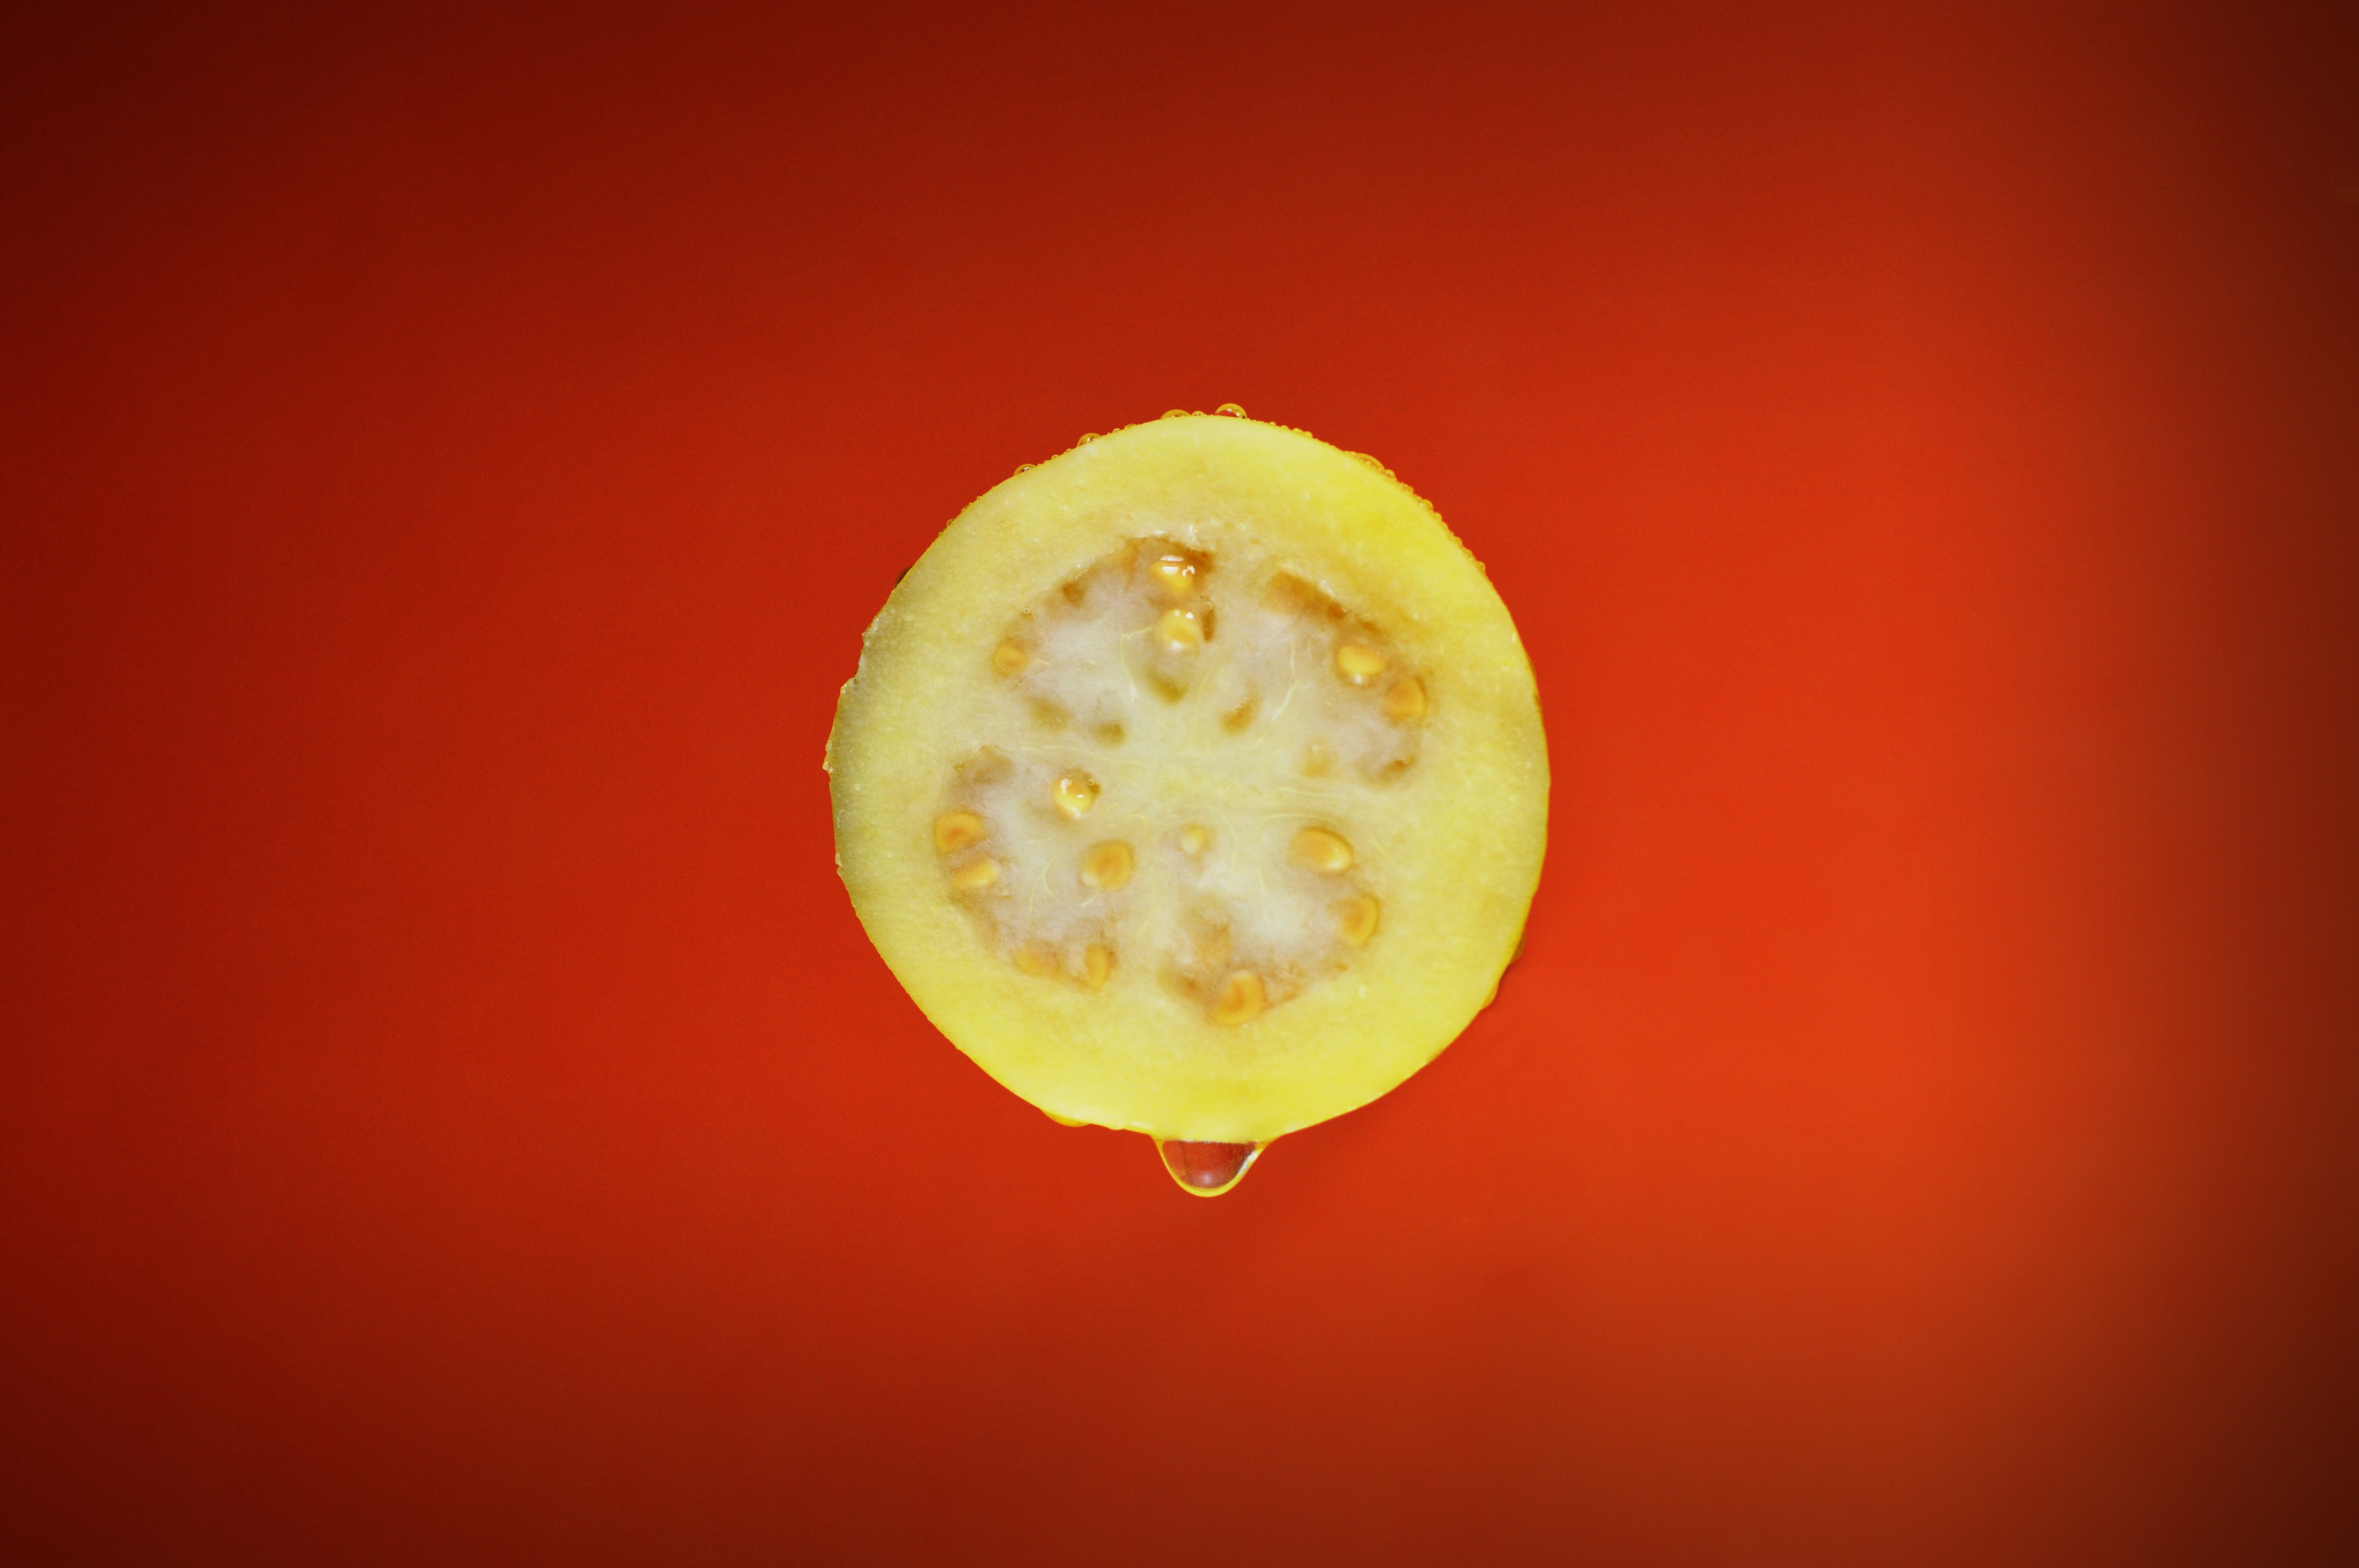
yellow, orange, fruit, plant, food